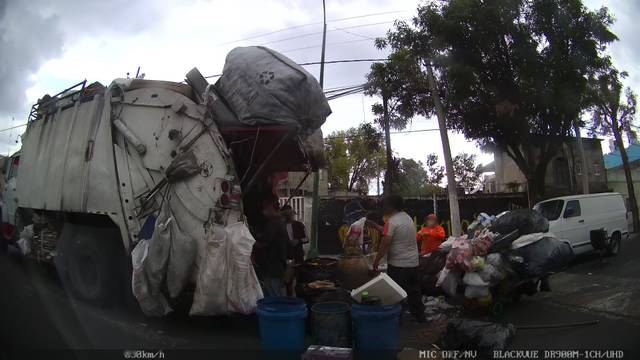
Region: Mexico
Coordinates: 19.403, -99.119